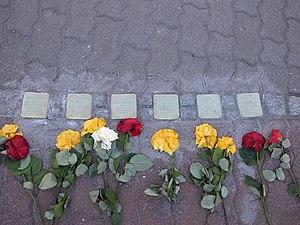
Gustav Hoch était un homme politique allemand.